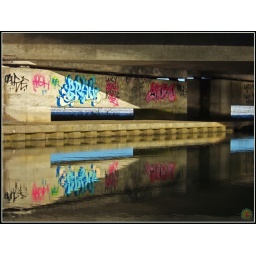
Some grafitti on the A5 bridge over the river near Stony Stratford.